Zipperface

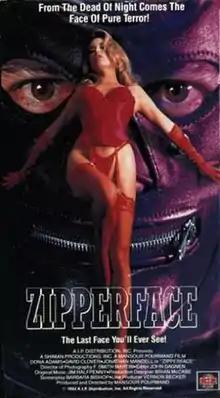
VHS released by Action International Pictures

Zipperface is a 1992 American erotic slasher film written and directed by Mansour Pourmand, and co-written by Barbara Bishop. It stars David Clover, Donna Adams, and Jonathan Mandell.